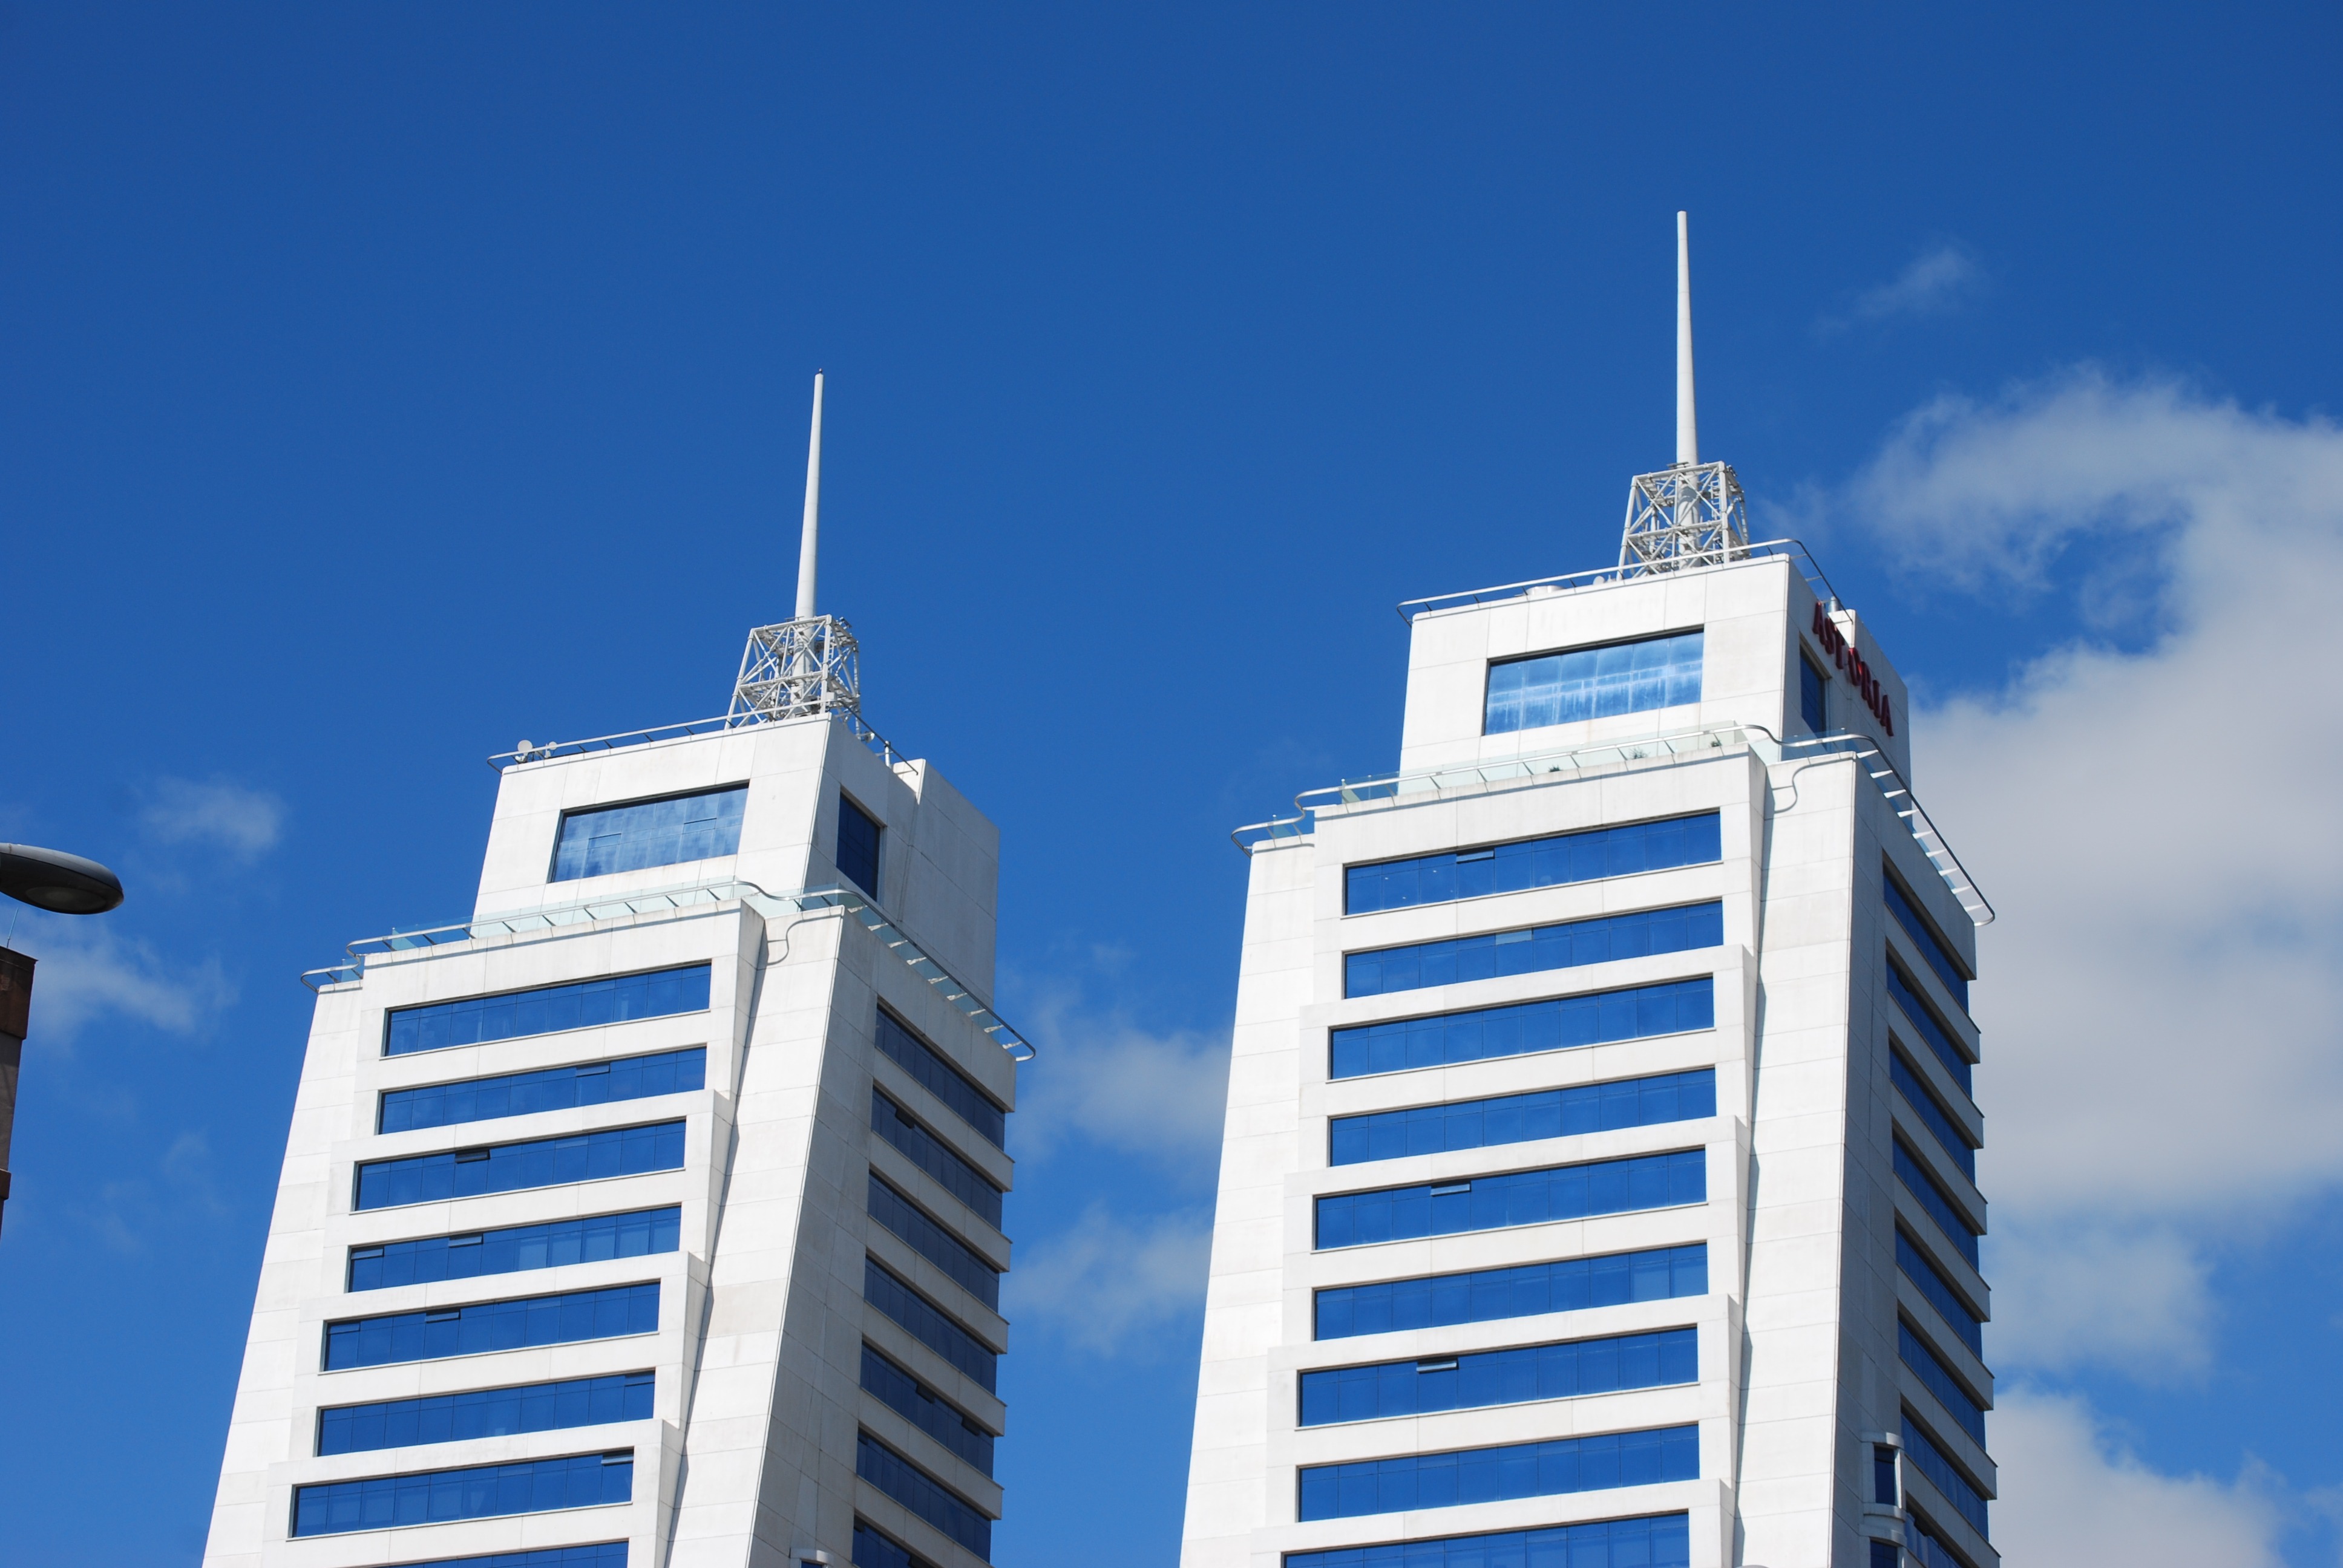
skyline, city, skyscraper, downtown, tower, landmark, blue, tower block, turkey, istanbul, metropolis, astoria, metropolitan area, kempiski